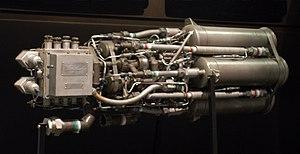
Le Reaction Motors XLR11, désigné par le constructeur RMI 6000C4 fut le premier moteur-fusée à ergols liquides développé aux États-Unis pour une utilisation aéronautique. Construit par le motoriste américain Reaction Motors Inc., il utilisait un mélange d'éthanol et d'oxygène liquide pour développer une poussée maximale de 27 kN. Chacune des quatre chambres de combustion développait une poussée individuelle de 6,7 kN. La poussée du moteur n'était pas modulable, mais chacune des chambres pouvait être allumée ou éteinte séparément, ce qui constituait une solution simple pour simuler une variation de la poussée totale.